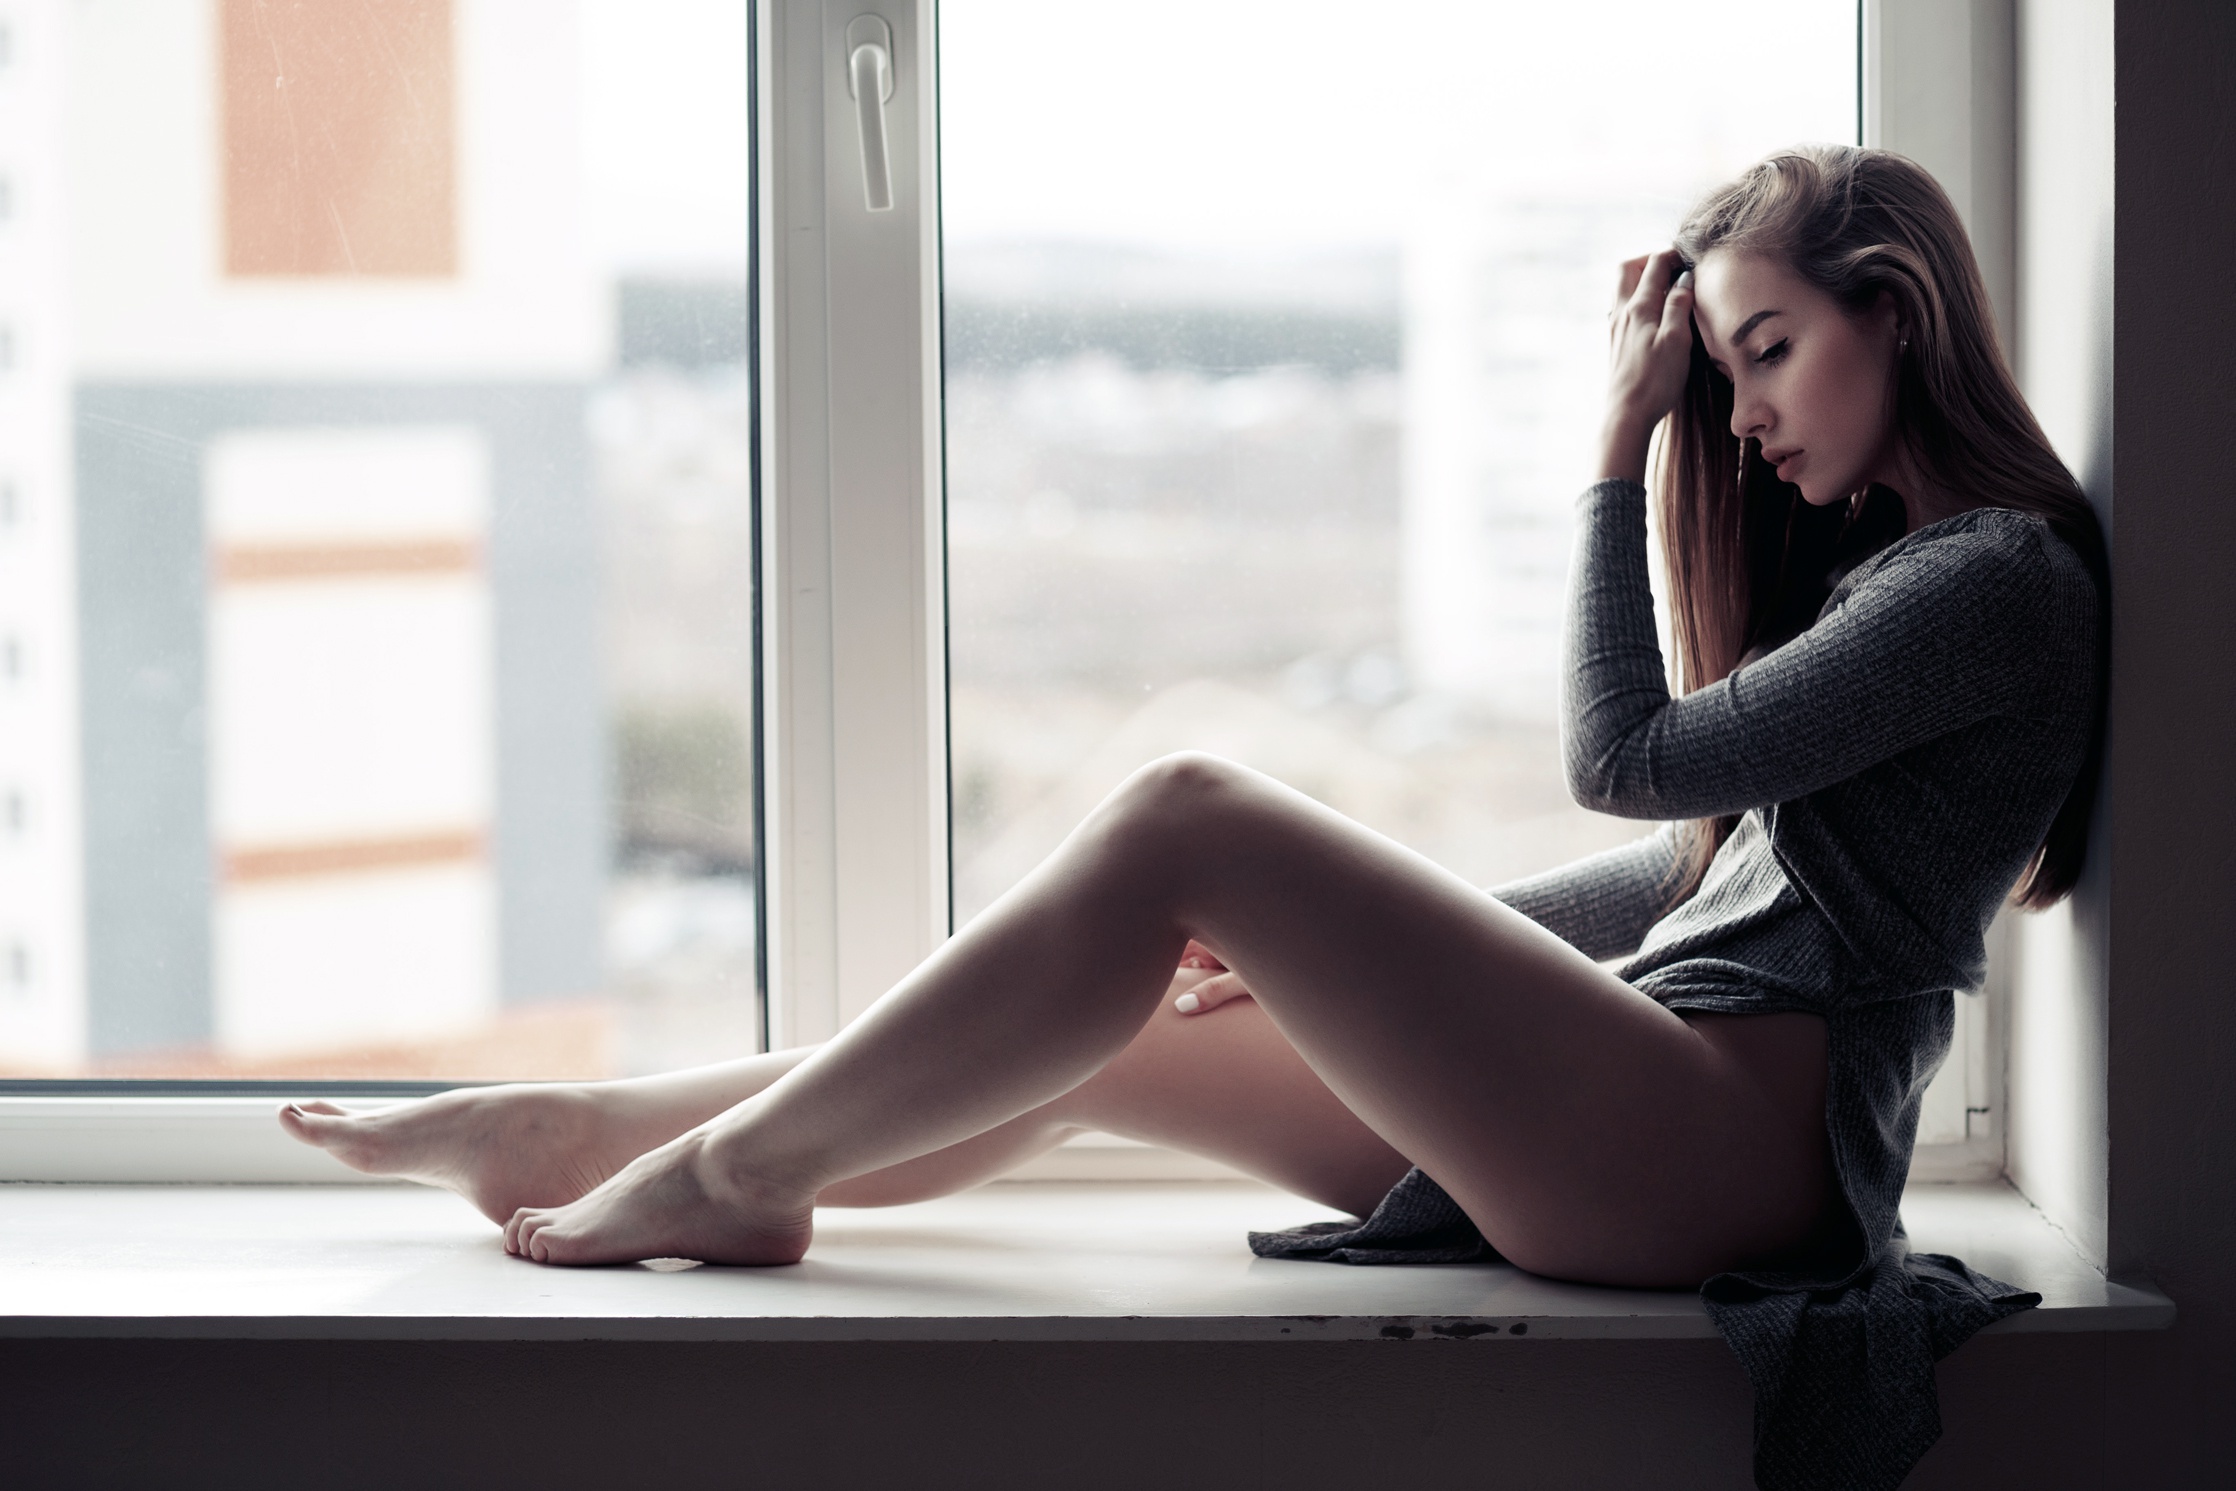
women, lady, model, person, photography, wallpaper, flash photography, window, comfort, knee, waist, thigh, art model, long hair, human leg, foot, fashion model, blond, brown hair, little black dress, sitting, flooring, sportswear, street fashion, elbow, sandal, room, photo shoot, portrait photography, leather, denim